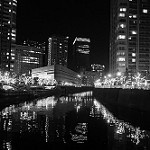
Label: B & W